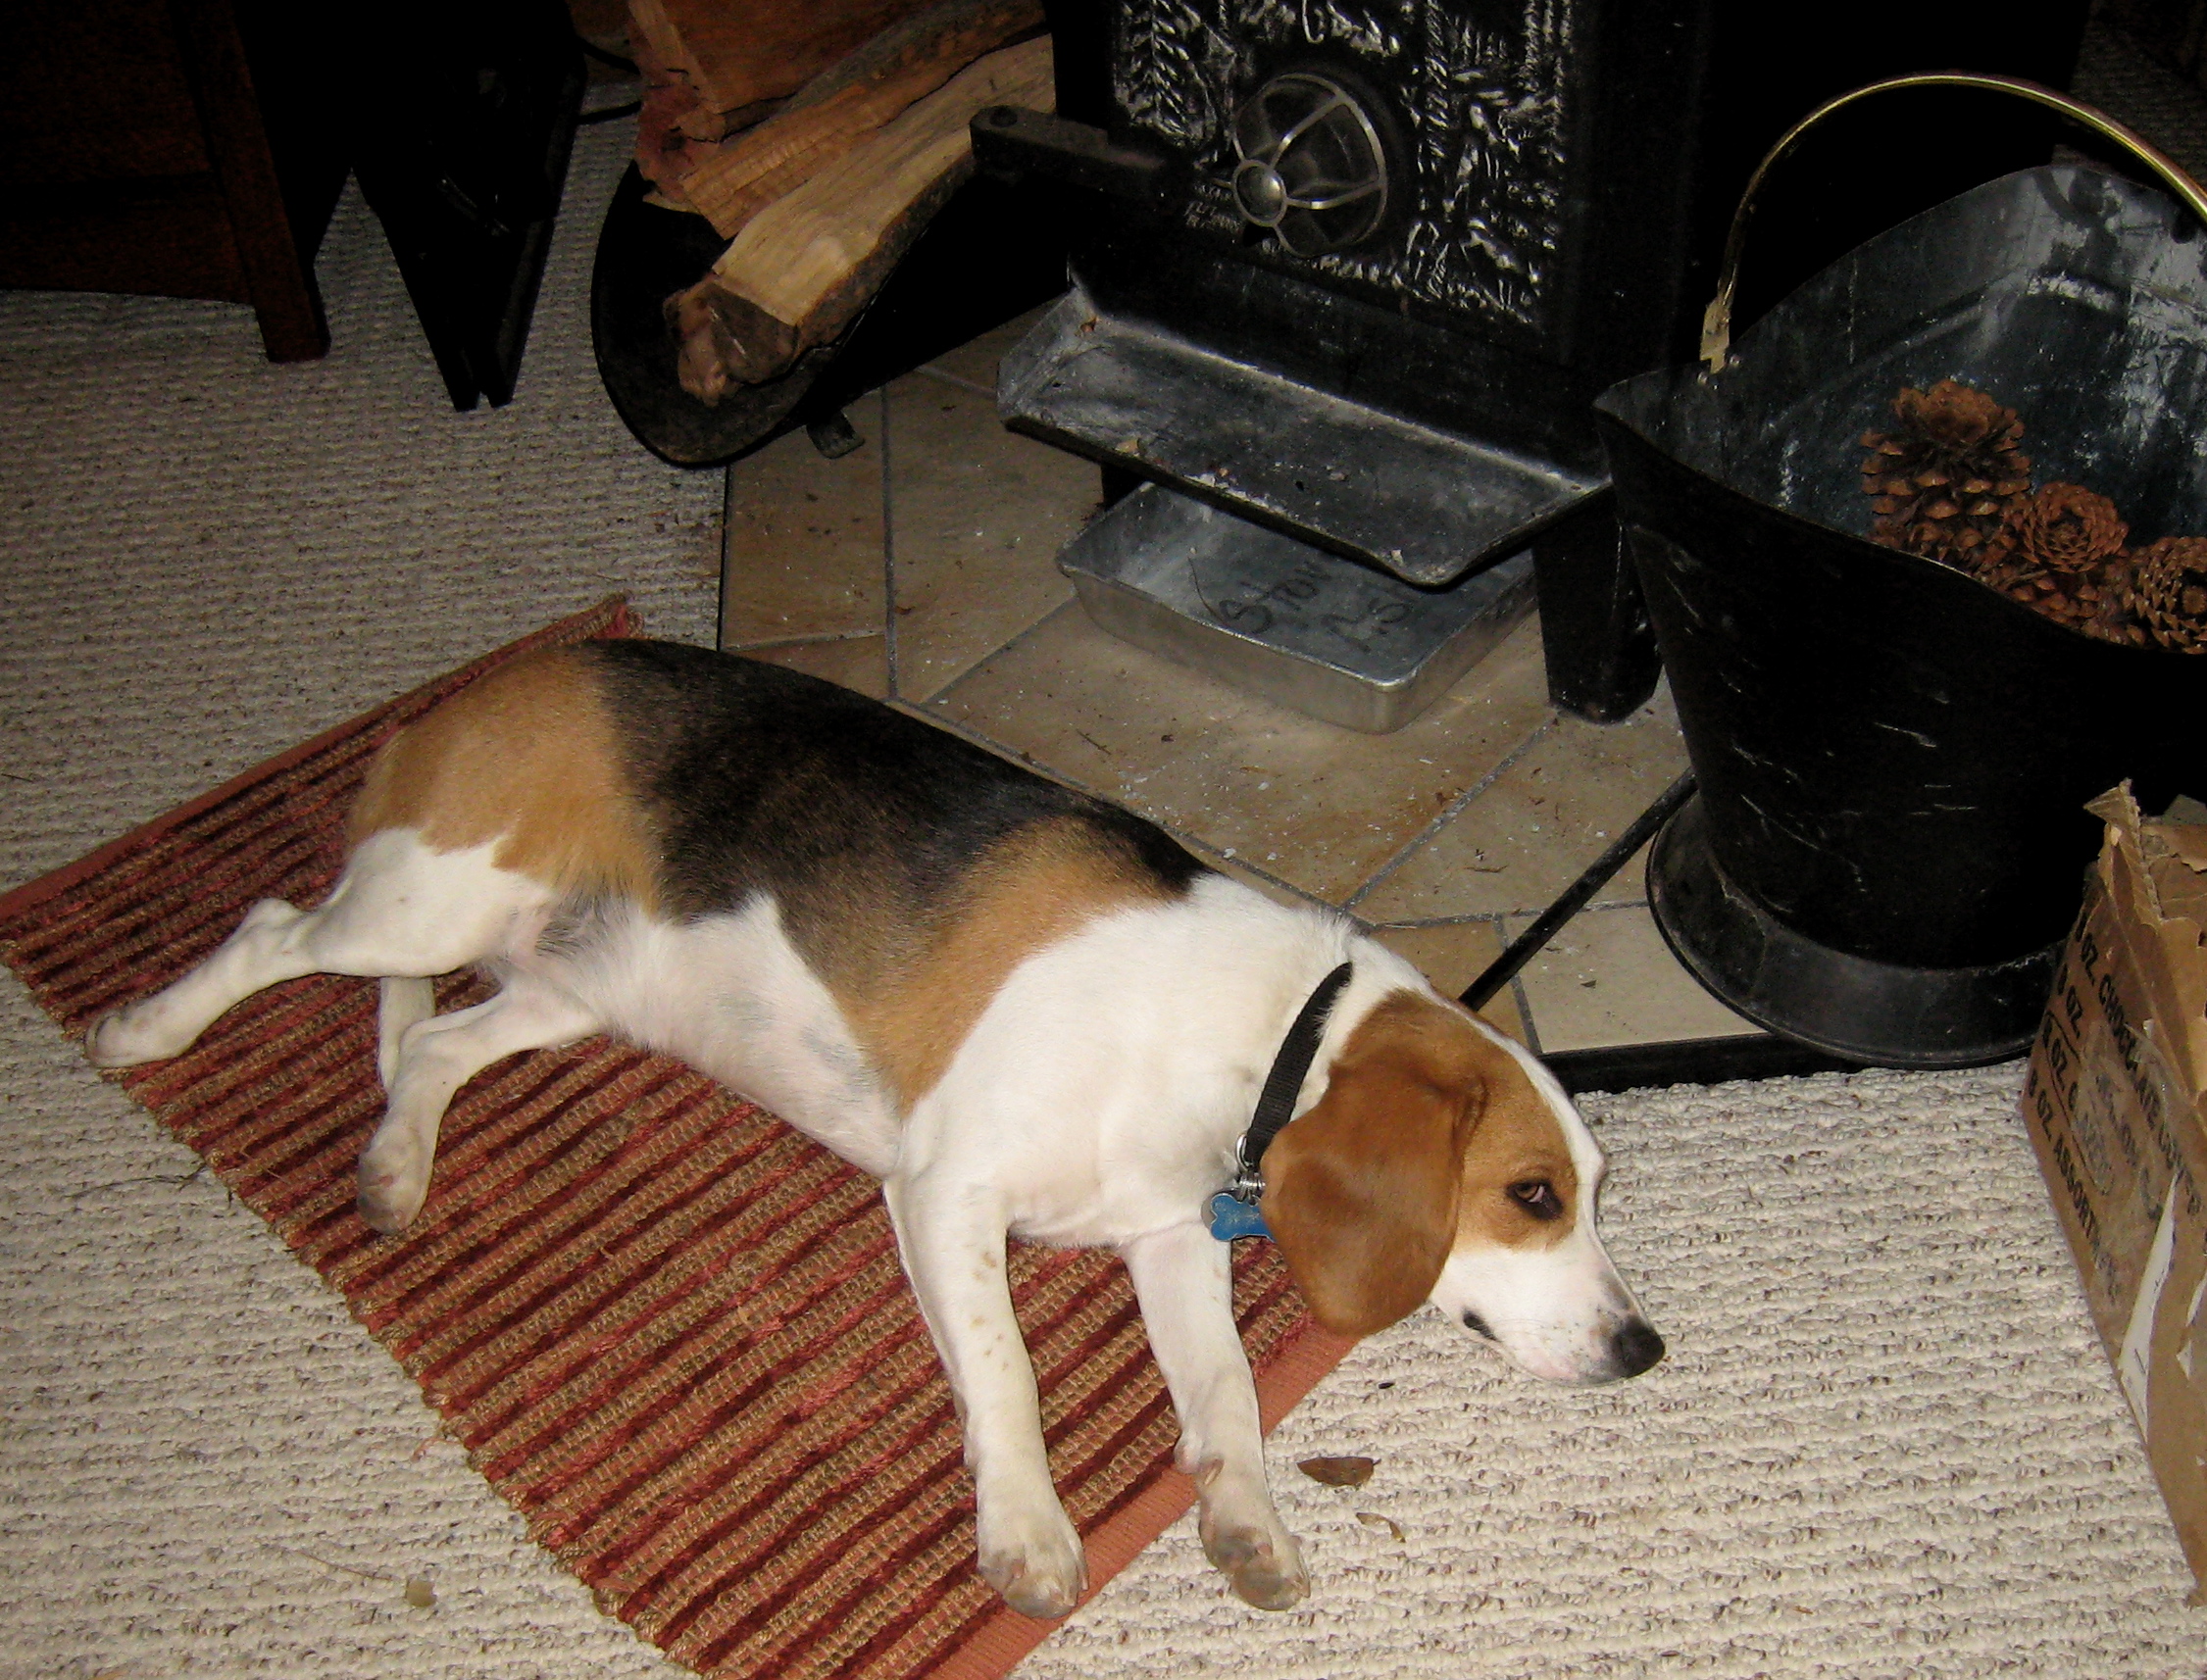
puppy, dog, mammal, hound, vertebrate, fresa, animal shelter, dog like mammal